Mallee black-backed snake

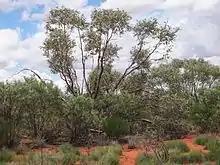
Habitat example for the Mallee black-backed snake.

Mallee black-backed snakes are found throughout southern mainland Australia across New South Wales, South Australia, Victoria and Western Australia.